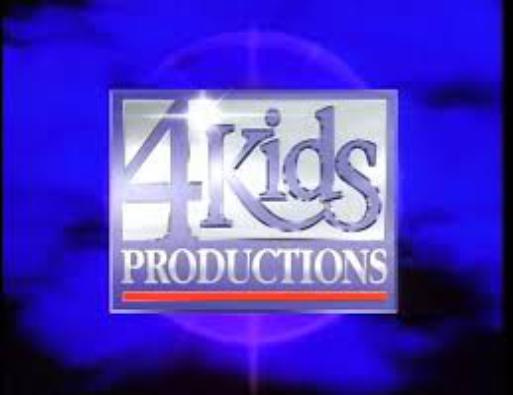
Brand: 4Kids
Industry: Leisure